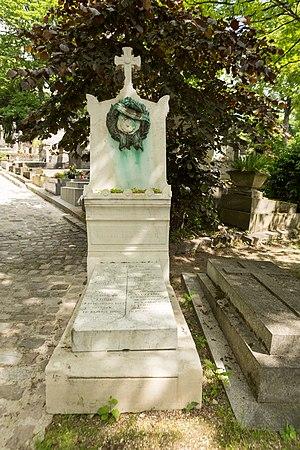
Sépulture de Georges-Guillaume-Amatus Lüer (1802-1883), célèbre fabricant d'instruments de chirurgie à la tête de la maison Lüer, grande maison de coutellerie médicale parisienne.